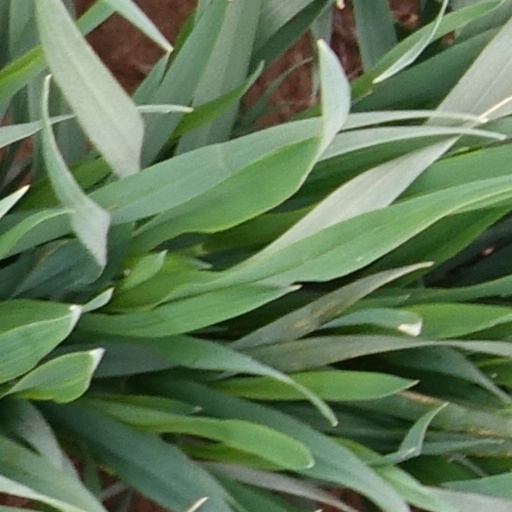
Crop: wheat